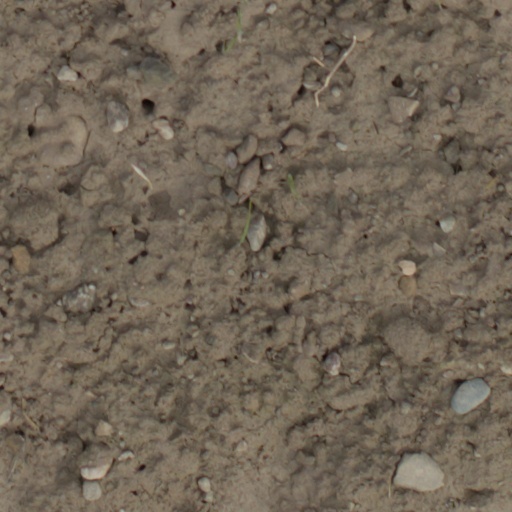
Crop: wheat